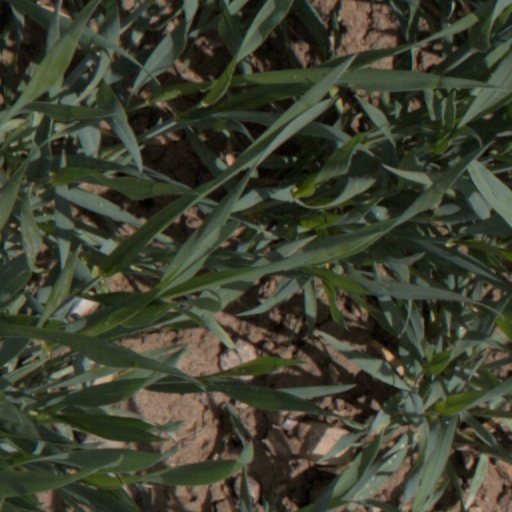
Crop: wheat